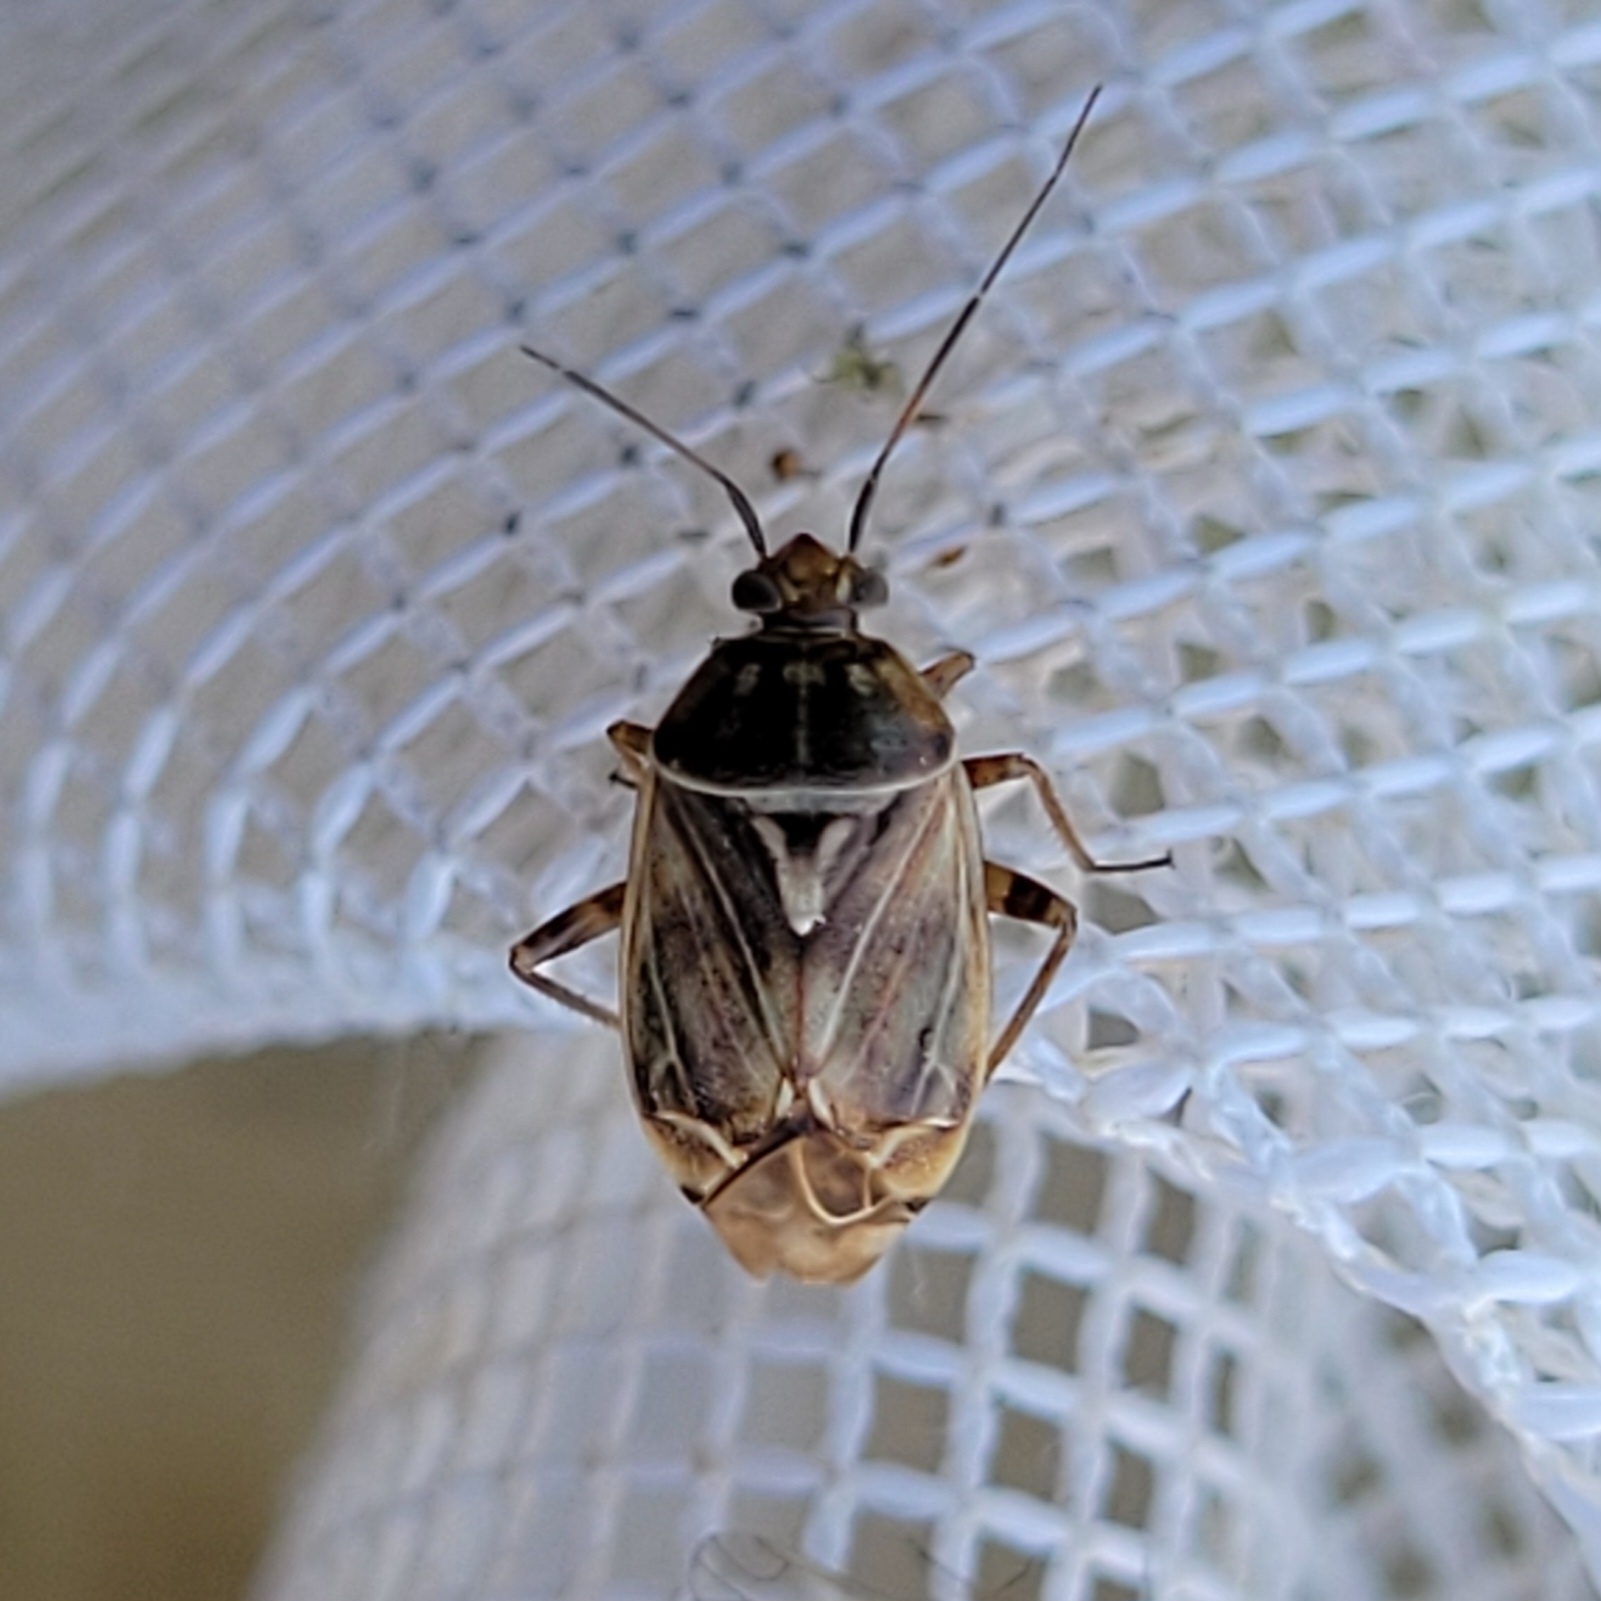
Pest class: lygus_bug